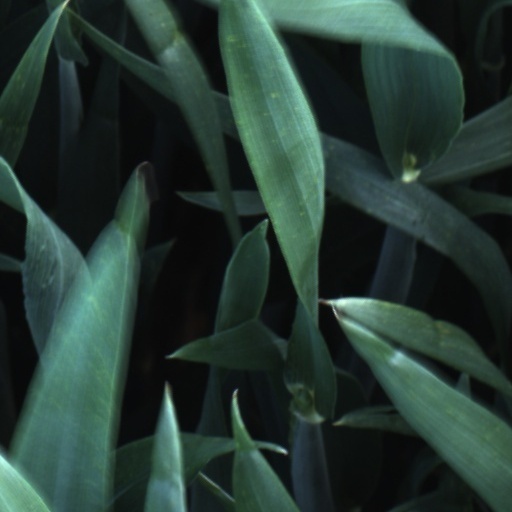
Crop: wheat